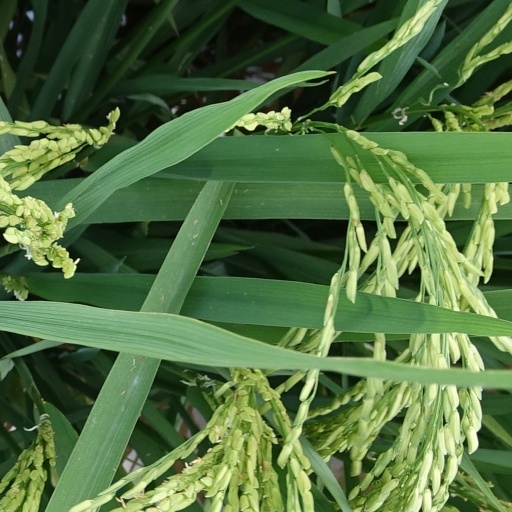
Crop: rice